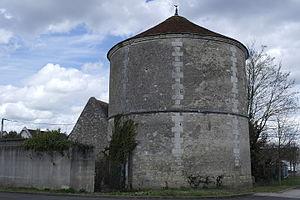
Pigeonnier de la ferme de La Carrée, rue Jeanne-Hachette, à La-Ville-aux-Dames.
La Ville-aux-Dames est une commune française du département d'Indre-et-Loire en région Centre-Val de Loire. Peuplée par 5 175 habitants en 2017 et située entre la Loire et le Cher, La Ville-aux-Dames appartient aujourd'hui à l'agglomération tourangelle.
Le Val de Loire est inscrit sur la liste du patrimoine mondial de l'Unesco depuis le 30 novembre 2000 sous la référence 933bis. La justification de l'inscription du territoire s'appuie sur plusieurs critères : son patrimoine architectural qui comprend les Châteaux de la Loire, son paysage culturel exceptionnel et ses monuments culturels, témoins de la Renaissance et du siècle des Lumières. La liste comprend à cette date 160 communes réparties dans 2 régions et 4 départements sur une longueur de 280 kilomètres qui s'étend de Sully-sur-Loire à Chalonnes.